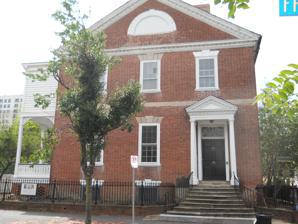
Building: Taylor–Whittle House
Country: United States of America
Year built: 1791
Historic house in Virginia, United States United States historic place Taylor–Whittle House U.S. National Register of Historic Places Virginia Landmarks Register Taylor–Whittle House, September 2013 Show map of Virginia Show map of the United States Location 225 W. Freemason St., Norfolk, Virginia Coordinates 36°51′5″N 76°17′33″W / 36.85139°N 76.29250°W / 36.85139; -76.29250 Area 9.9 acres (4.0 ha) Built c. 1791 ( 1791 ) Architectural style Federal NRHP reference No. 71001059 VLR No. 122-0021 Significant dates Added to NRHP September 22, 1971 Designated VLR November 3, 1970 Taylor–Whittle House is a historic home located at Norfolk, Virginia . It was built about 1791, and is a two-story, three-bay, 40 feet square, Federal style brick townhouse .  The house has a pedimented gable roof, and a small pedimented roof supported on Doric order columns over the porch.  It has a brick and frame rear kitchen ell.  There is a two-level Italianate style porch added to the garden side. The Norfolk Historic Foundation took possession of the house in 1972, and house has served as the offices of the Norfolk Historical Society and the Junior League of Norfolk-Virginia Beach until 2011. It was listed on the National Register of Historic Places in 1971. References